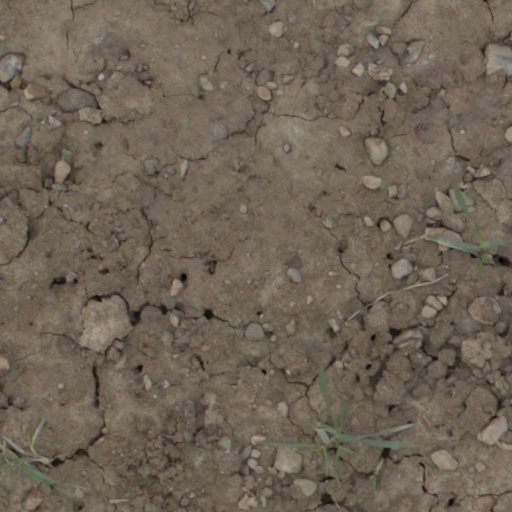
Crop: wheat